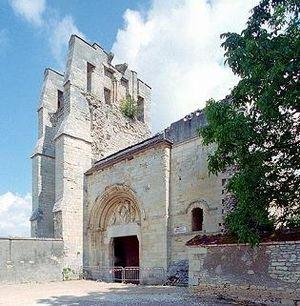
Notre-Dame-du-Pré , ruine de l'ancien prieuré clunisien de Donzy-le-Pré, façade ouest
Cet article recense les monuments historiques de la Nièvre, en France.